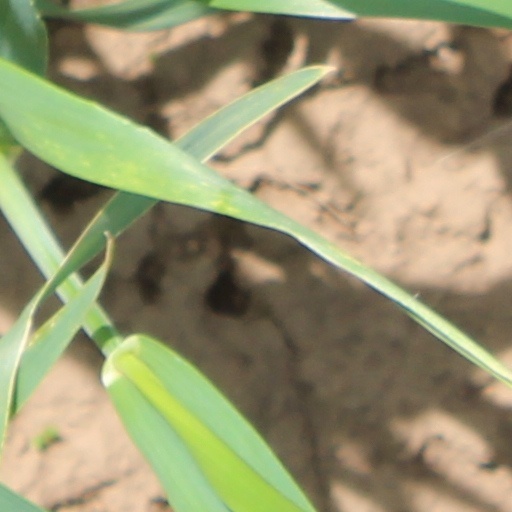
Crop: wheat